Schloss Friedrichsthal

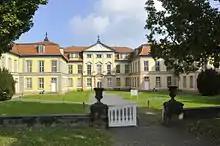
Friedrichsthal Palace

Schloss Friedrichsthal was built between 1708 and 1711. The construction process was supervised by chief building director Wolf Christian Zorn von Phobsheim. The palace was initially planned and ordered by Frederick II, Duke of Saxe-Gotha-Altenburg.